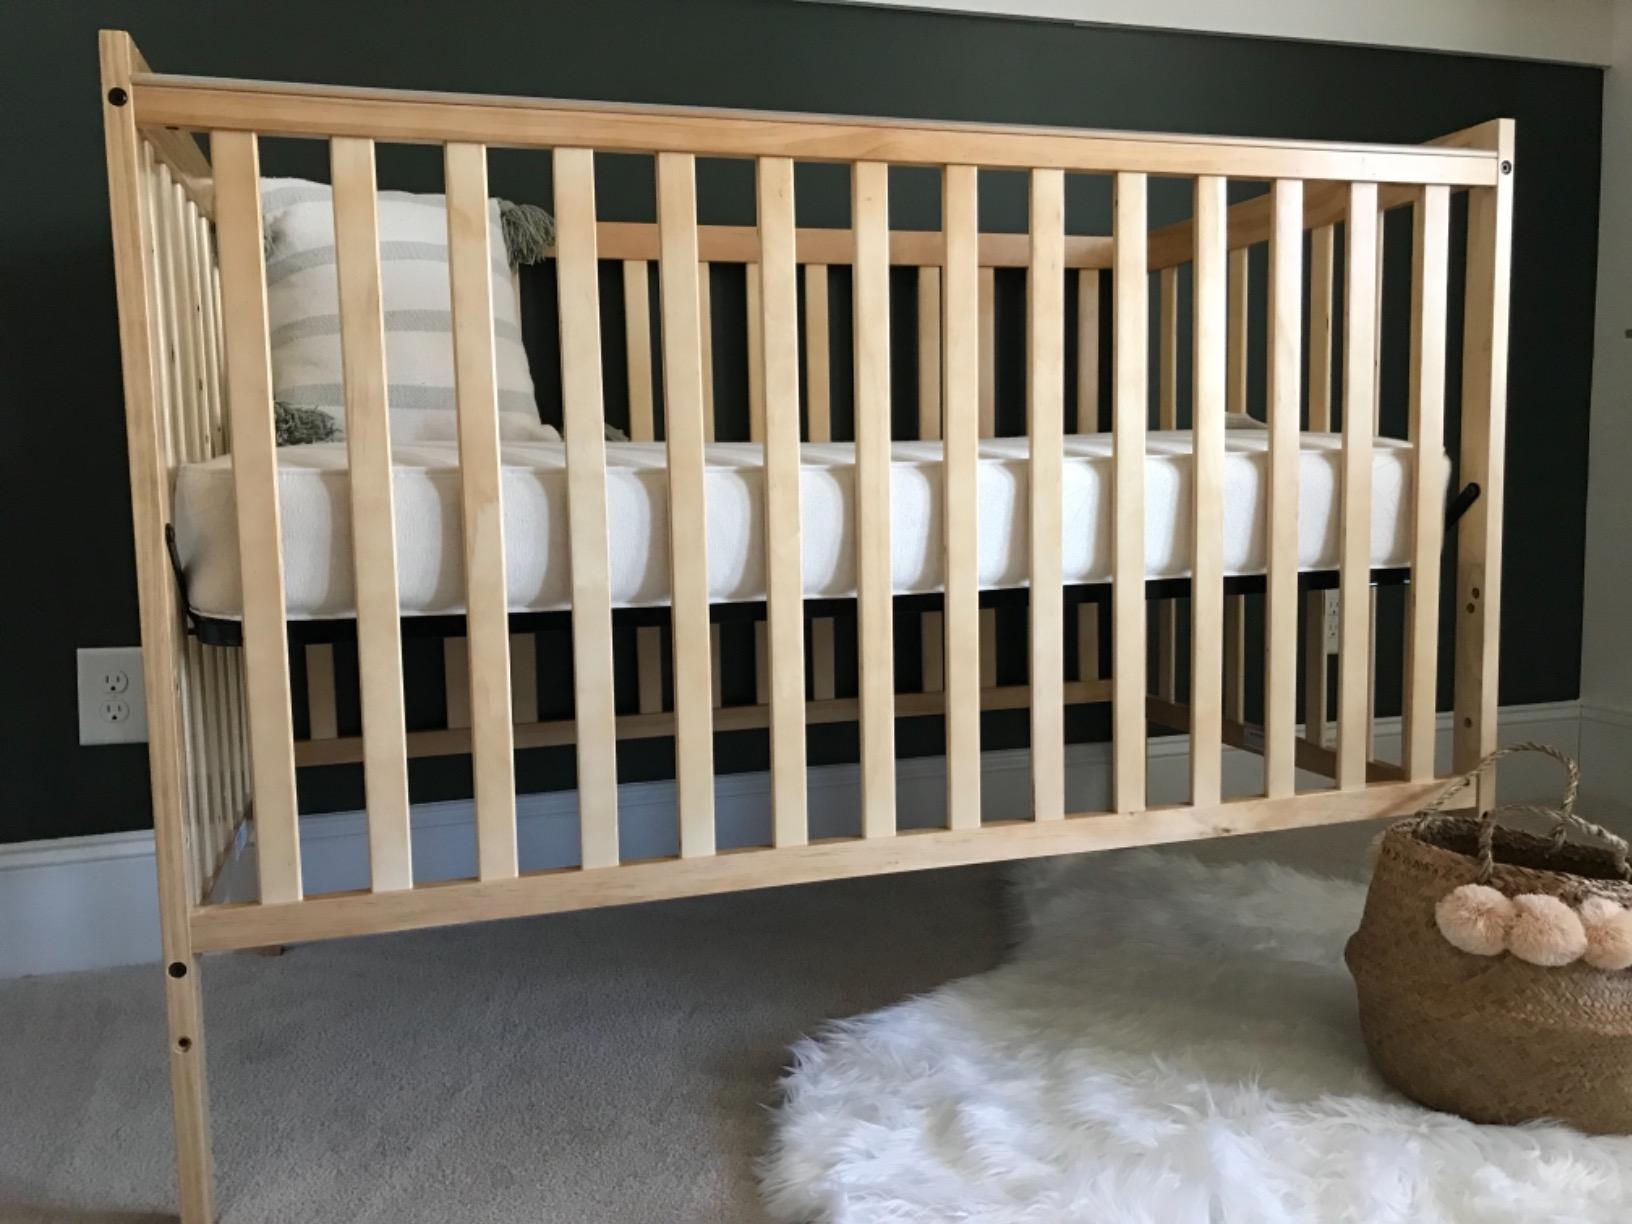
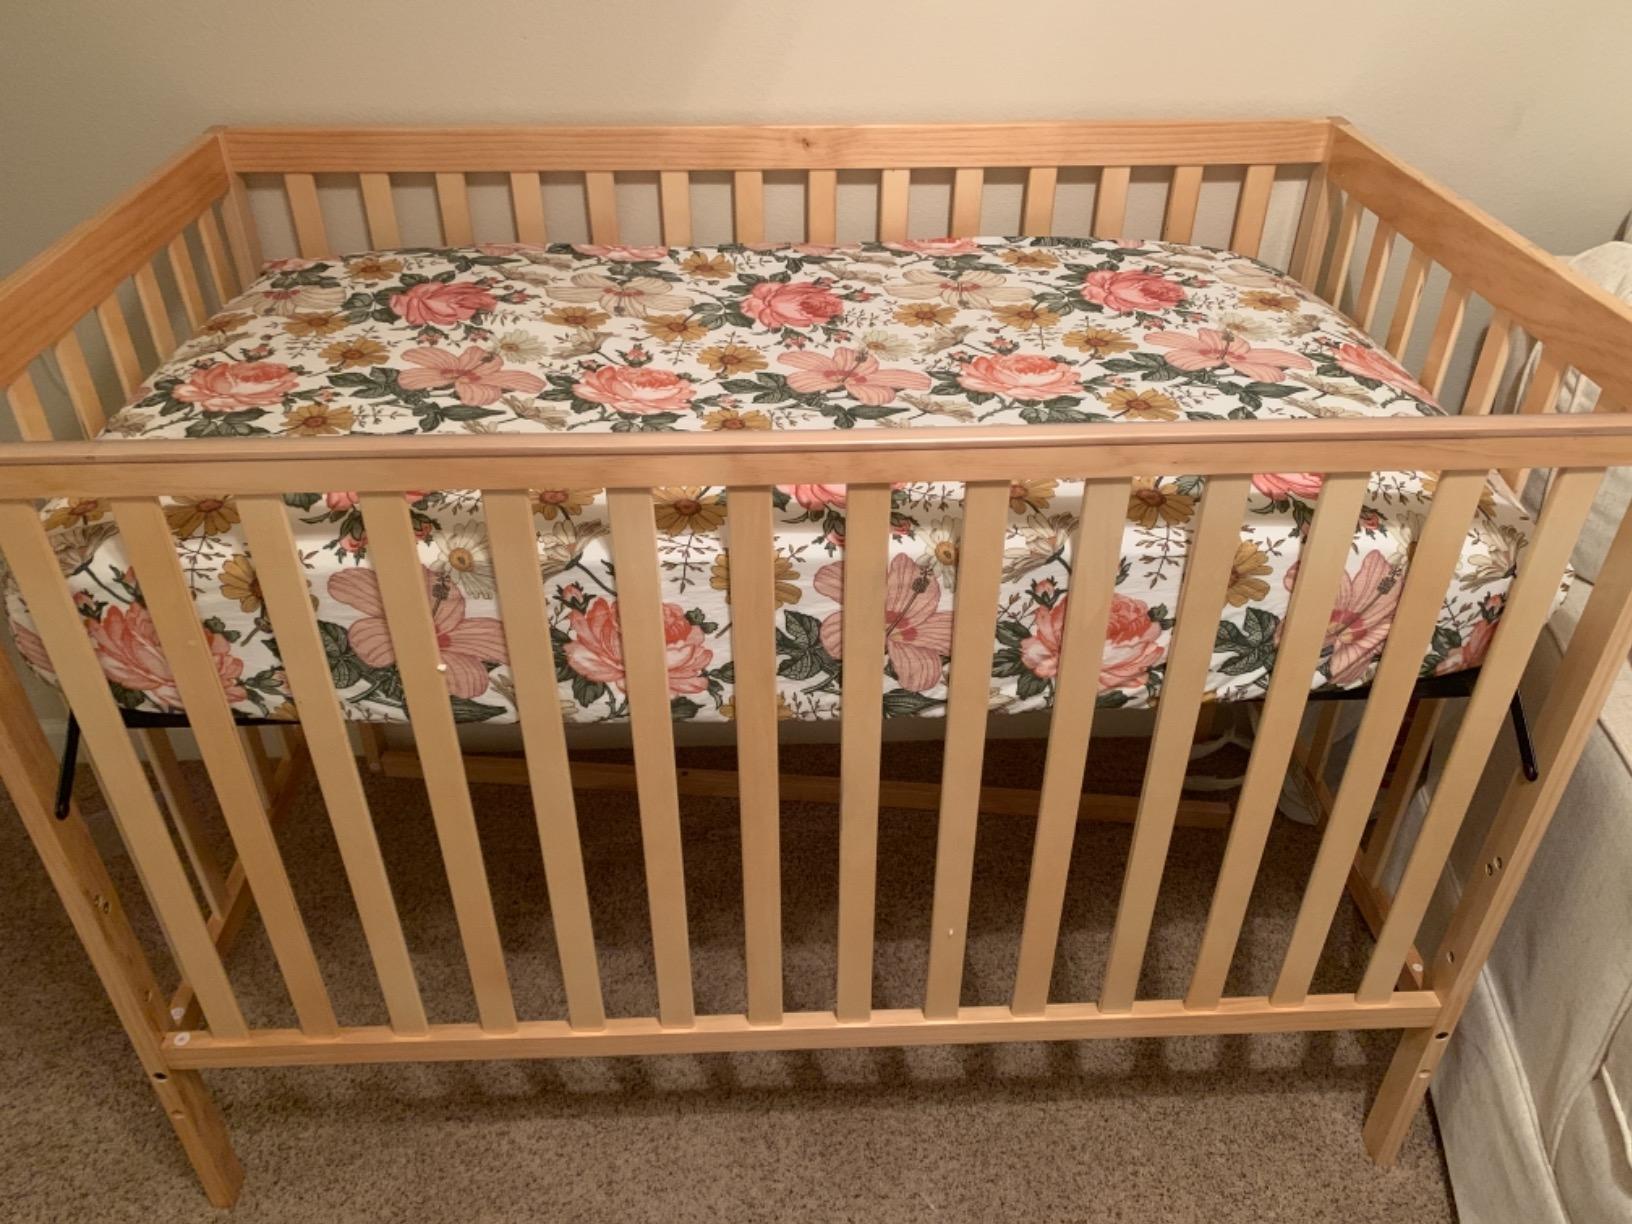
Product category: products_crib
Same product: yes